Copenhagen Suborbitals

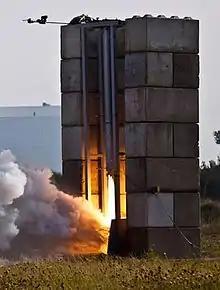
Static test of the HATV at Refshaleøen 2011

HEAT 1X ("Hybrid Exo Atmospheric Transporter") was the rocket booster module intended to launch the space capsule "Tycho Brahe" into space, the combination being known as HEAT-1X TYCHO BRAHE. The rocket design was the result of numerous static-booster tests of the solid fuel epoxy and the liquid oxidizer nitrous oxide. A combination which was also used in the scale-down test rocket HATV ("Hybrid Atmospheric Test Vehicle") which was only one third the size of the HEAT. Stabilization of the rocket was provided through rollerons. The rocket was launched on June 3rd, 2011. from the floating "Sputnik" platform.